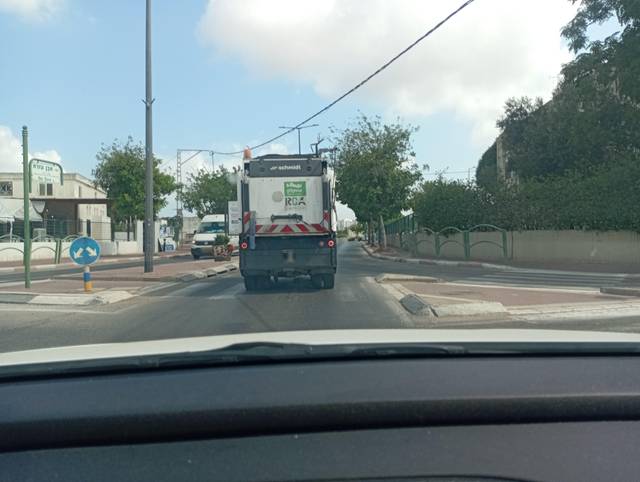
Region: Israel
Coordinates: 31.666, 34.59